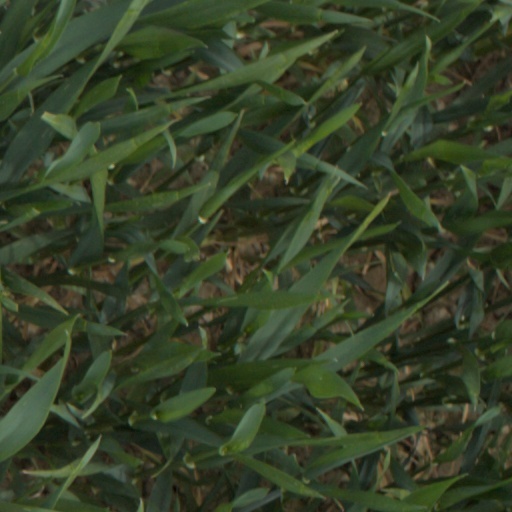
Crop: wheat